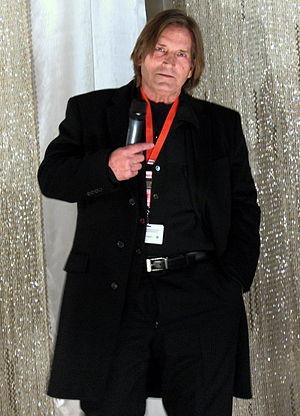
Joe Dallesandro est un acteur américain né le 31 décembre 1948 à Pensacola en Floride.